Fife Coast Railway

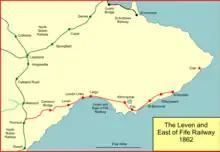
The Leven and East of Fife Railway in 1862

In the middle of 1854 the Leven Railway was taking shape, and there was increasing demand for the settlements further east to be included in the railway network; many important fishing towns were located along the south-eastern coast of Fife. On 24 August 1854, just after the opening of the Leven line, a prospectus was issued for the "East of Fife Railway". It was to run from the Leven Railway along the coastal strip to end at Anstruther and Cellardyke, a small community immediately east of Anstruther. Thomas Bouch had been engaged as engineer—his shortcomings on the Leven line had not yet become apparent—and he estimated £58,411 to build the line. There was considerable concern that the money to build the line would not be forthcoming in the community, and that the scheme might fail like the 1851 proposal. It was suggested building the line through Lower Largo and as far as Kilconquhar only at first; the insignificant village was a little inland and home only to a clay pit and a brickworks, and not obviously a destination in itself, and some opinions insisted on carrying the line throughout. But the Kilconquhar first stage prevailed, and the subscriptions were just about raised to get that far.